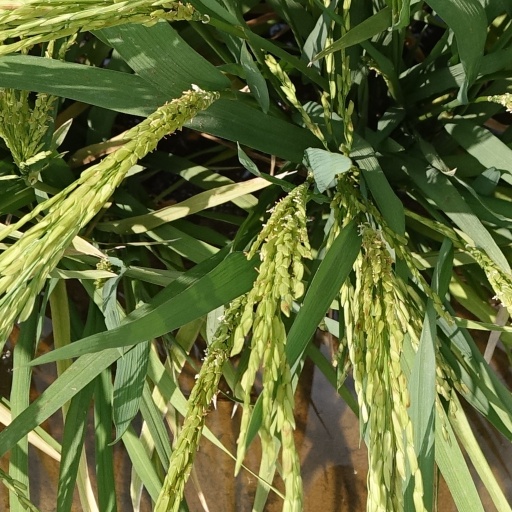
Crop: rice